Manchi Manushulu

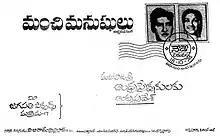
Theatrical release poster

Manchi Manushulu is a 1974 Indian Telugu-language drama film produced & directed by V. B. Rajendra Prasad under his Jagapathi Art Pictures banner. It stars Sobhan Babu and Manjula, with music composed by K. V. Mahadevan. It is a remake of the Hindi film "Aa Gale Lag Jaa" (1973).